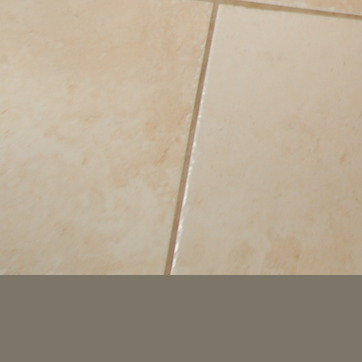
Material: tile